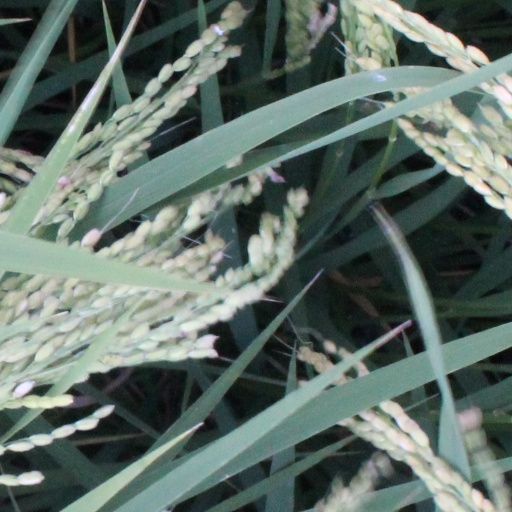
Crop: rice